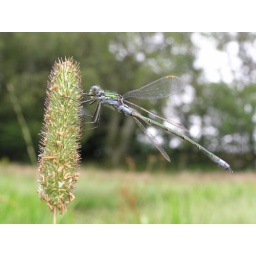
This is a near mature male Emerald damselfly on a stem of field grass near the pond from where it emerged.